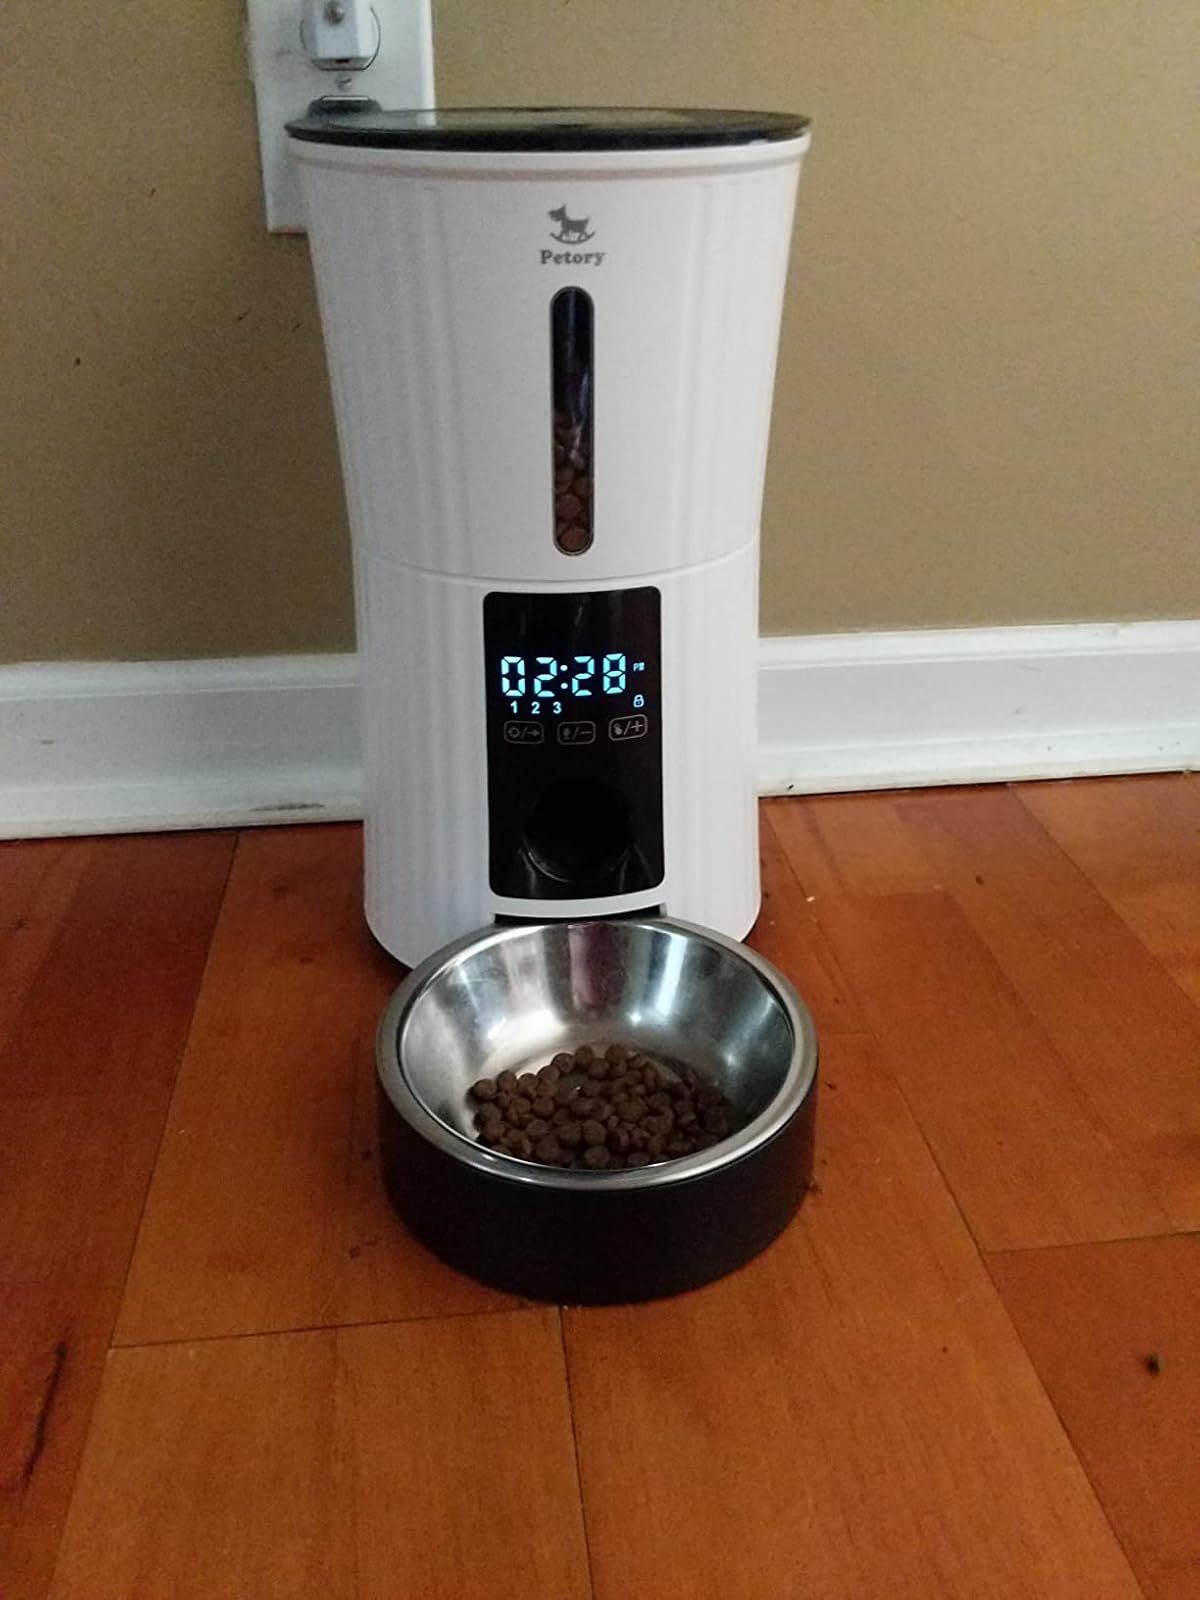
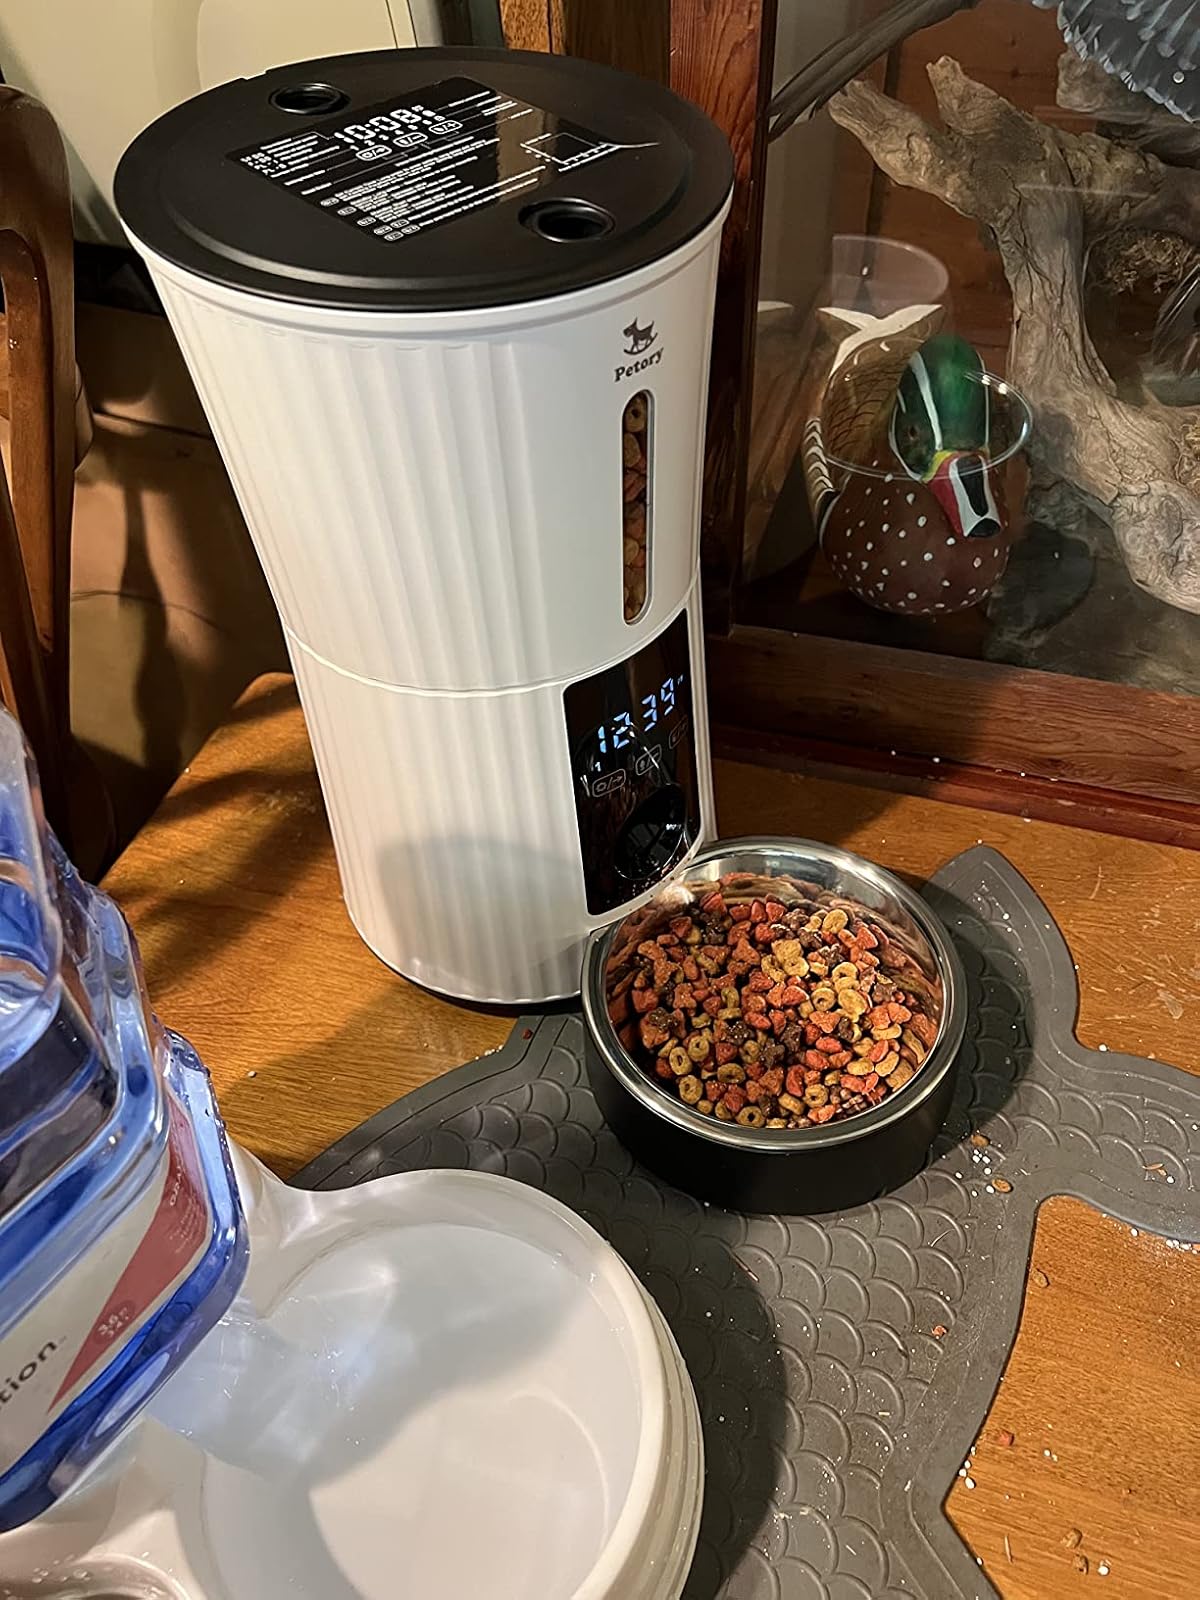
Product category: items_feeder
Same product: yes